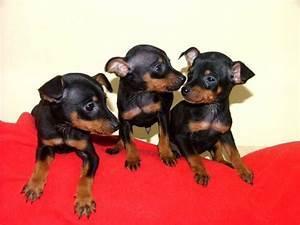
dog